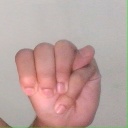
अक्षर: म